Taiping Bridge (She County)

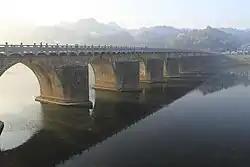
Taiping Bridge in November 2010

The Taiping Bridge, commonly known as Widow Bridge, is a historic stone arch bridge over the in the town of Huicheng, She County, Anhui, China.